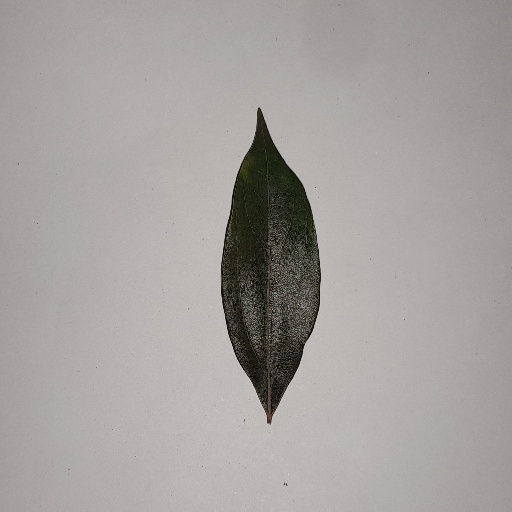
Species: Camphor
Leaf condition: Bacterial Spot